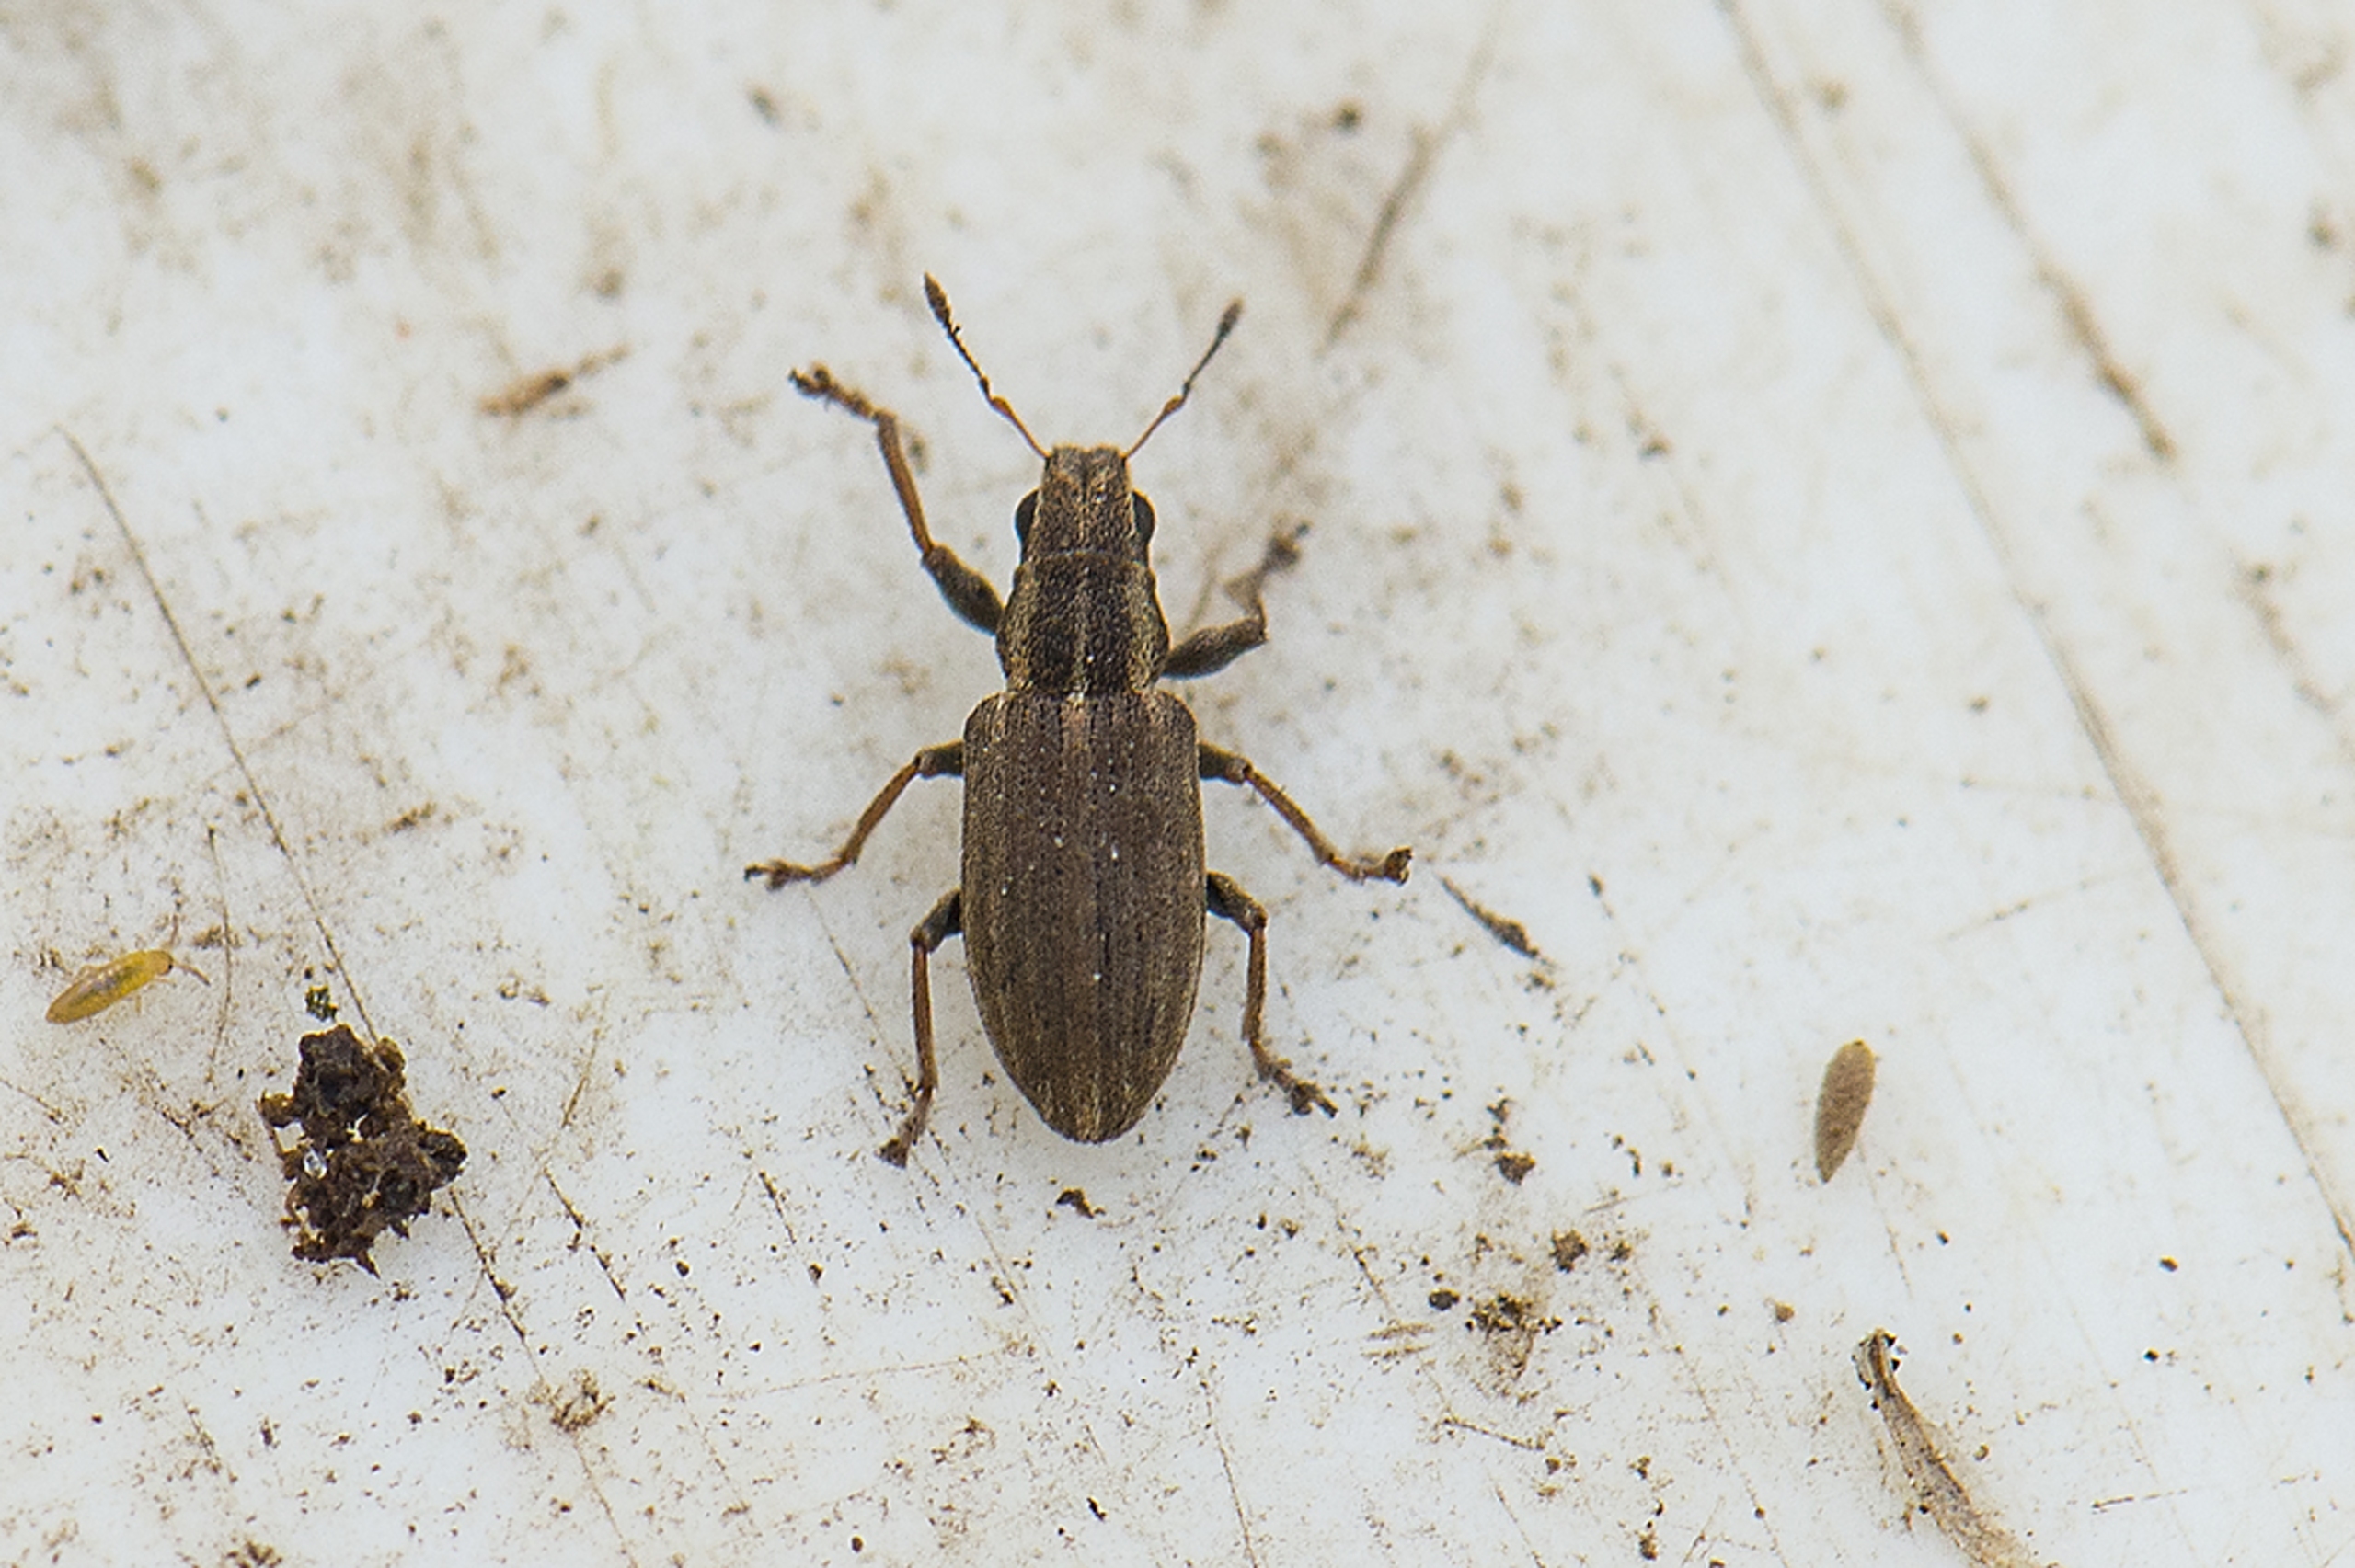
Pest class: pea_leaf_weevil